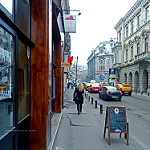
Label: street